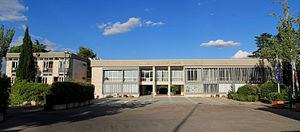
Vue du campus Conde de Orgaz du Lycée Français à Madrid (Espagne).
Le Lycée français de Madrid est un établissement scolaire français qui applique le système d’enseignement de l’Éducation nationale française.
Hortaleza est un des 21 districts de la ville de Madrid. D'une superficie de 2 800,60 hectares, il accueille 172 705 habitants.
L’Agence pour l’enseignement français à l’étranger est un établissement public français chargé du suivi et de l’animation du réseau des établissements d’enseignement français à l’étranger. En 2017, ce réseau, composé de 495 établissements scolaires homologués par le ministère de l’Éducation nationale, a accueilli 342 000 élèves, dont 36 % de Français, dans 137 pays. Elle a été créée en 1990 et est placée sous la tutelle du ministère de l’Europe et des Affaires étrangères.